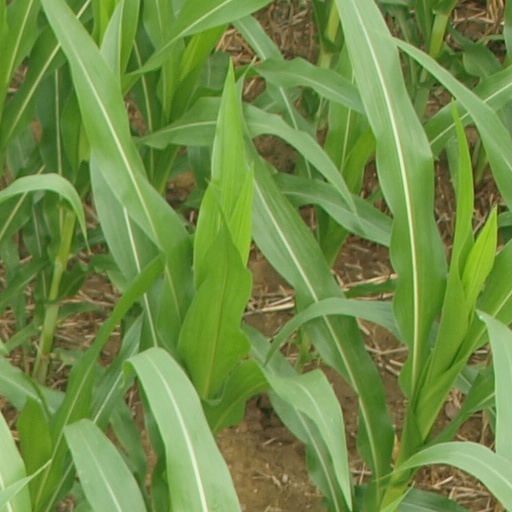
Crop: maize; corn